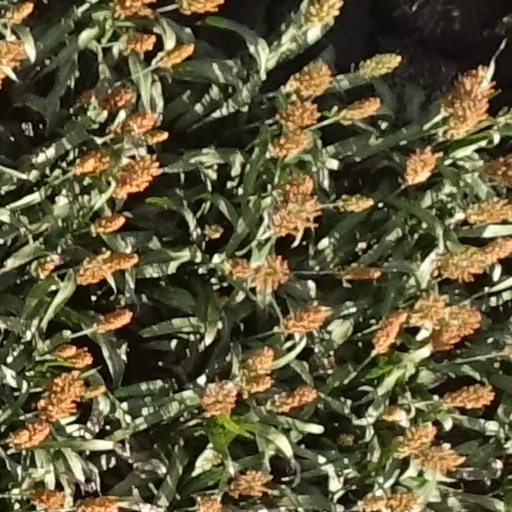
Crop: sorghum